John Warner White

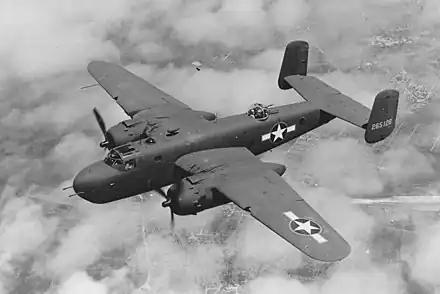
North American B–25 Mitchell

Along with thousands of young men his age, White received orders to report to Alabama's Maxwell Field, a massive training center with hundreds of two-story white wooden barracks. He underwent instruction and testing and was eventually assigned to bombardier/navigator school. He spent months of training in Arizona, which included learning to use the top secret Norden bombsight, a gyroscopic device that could provide high accuracy in placing bombs.